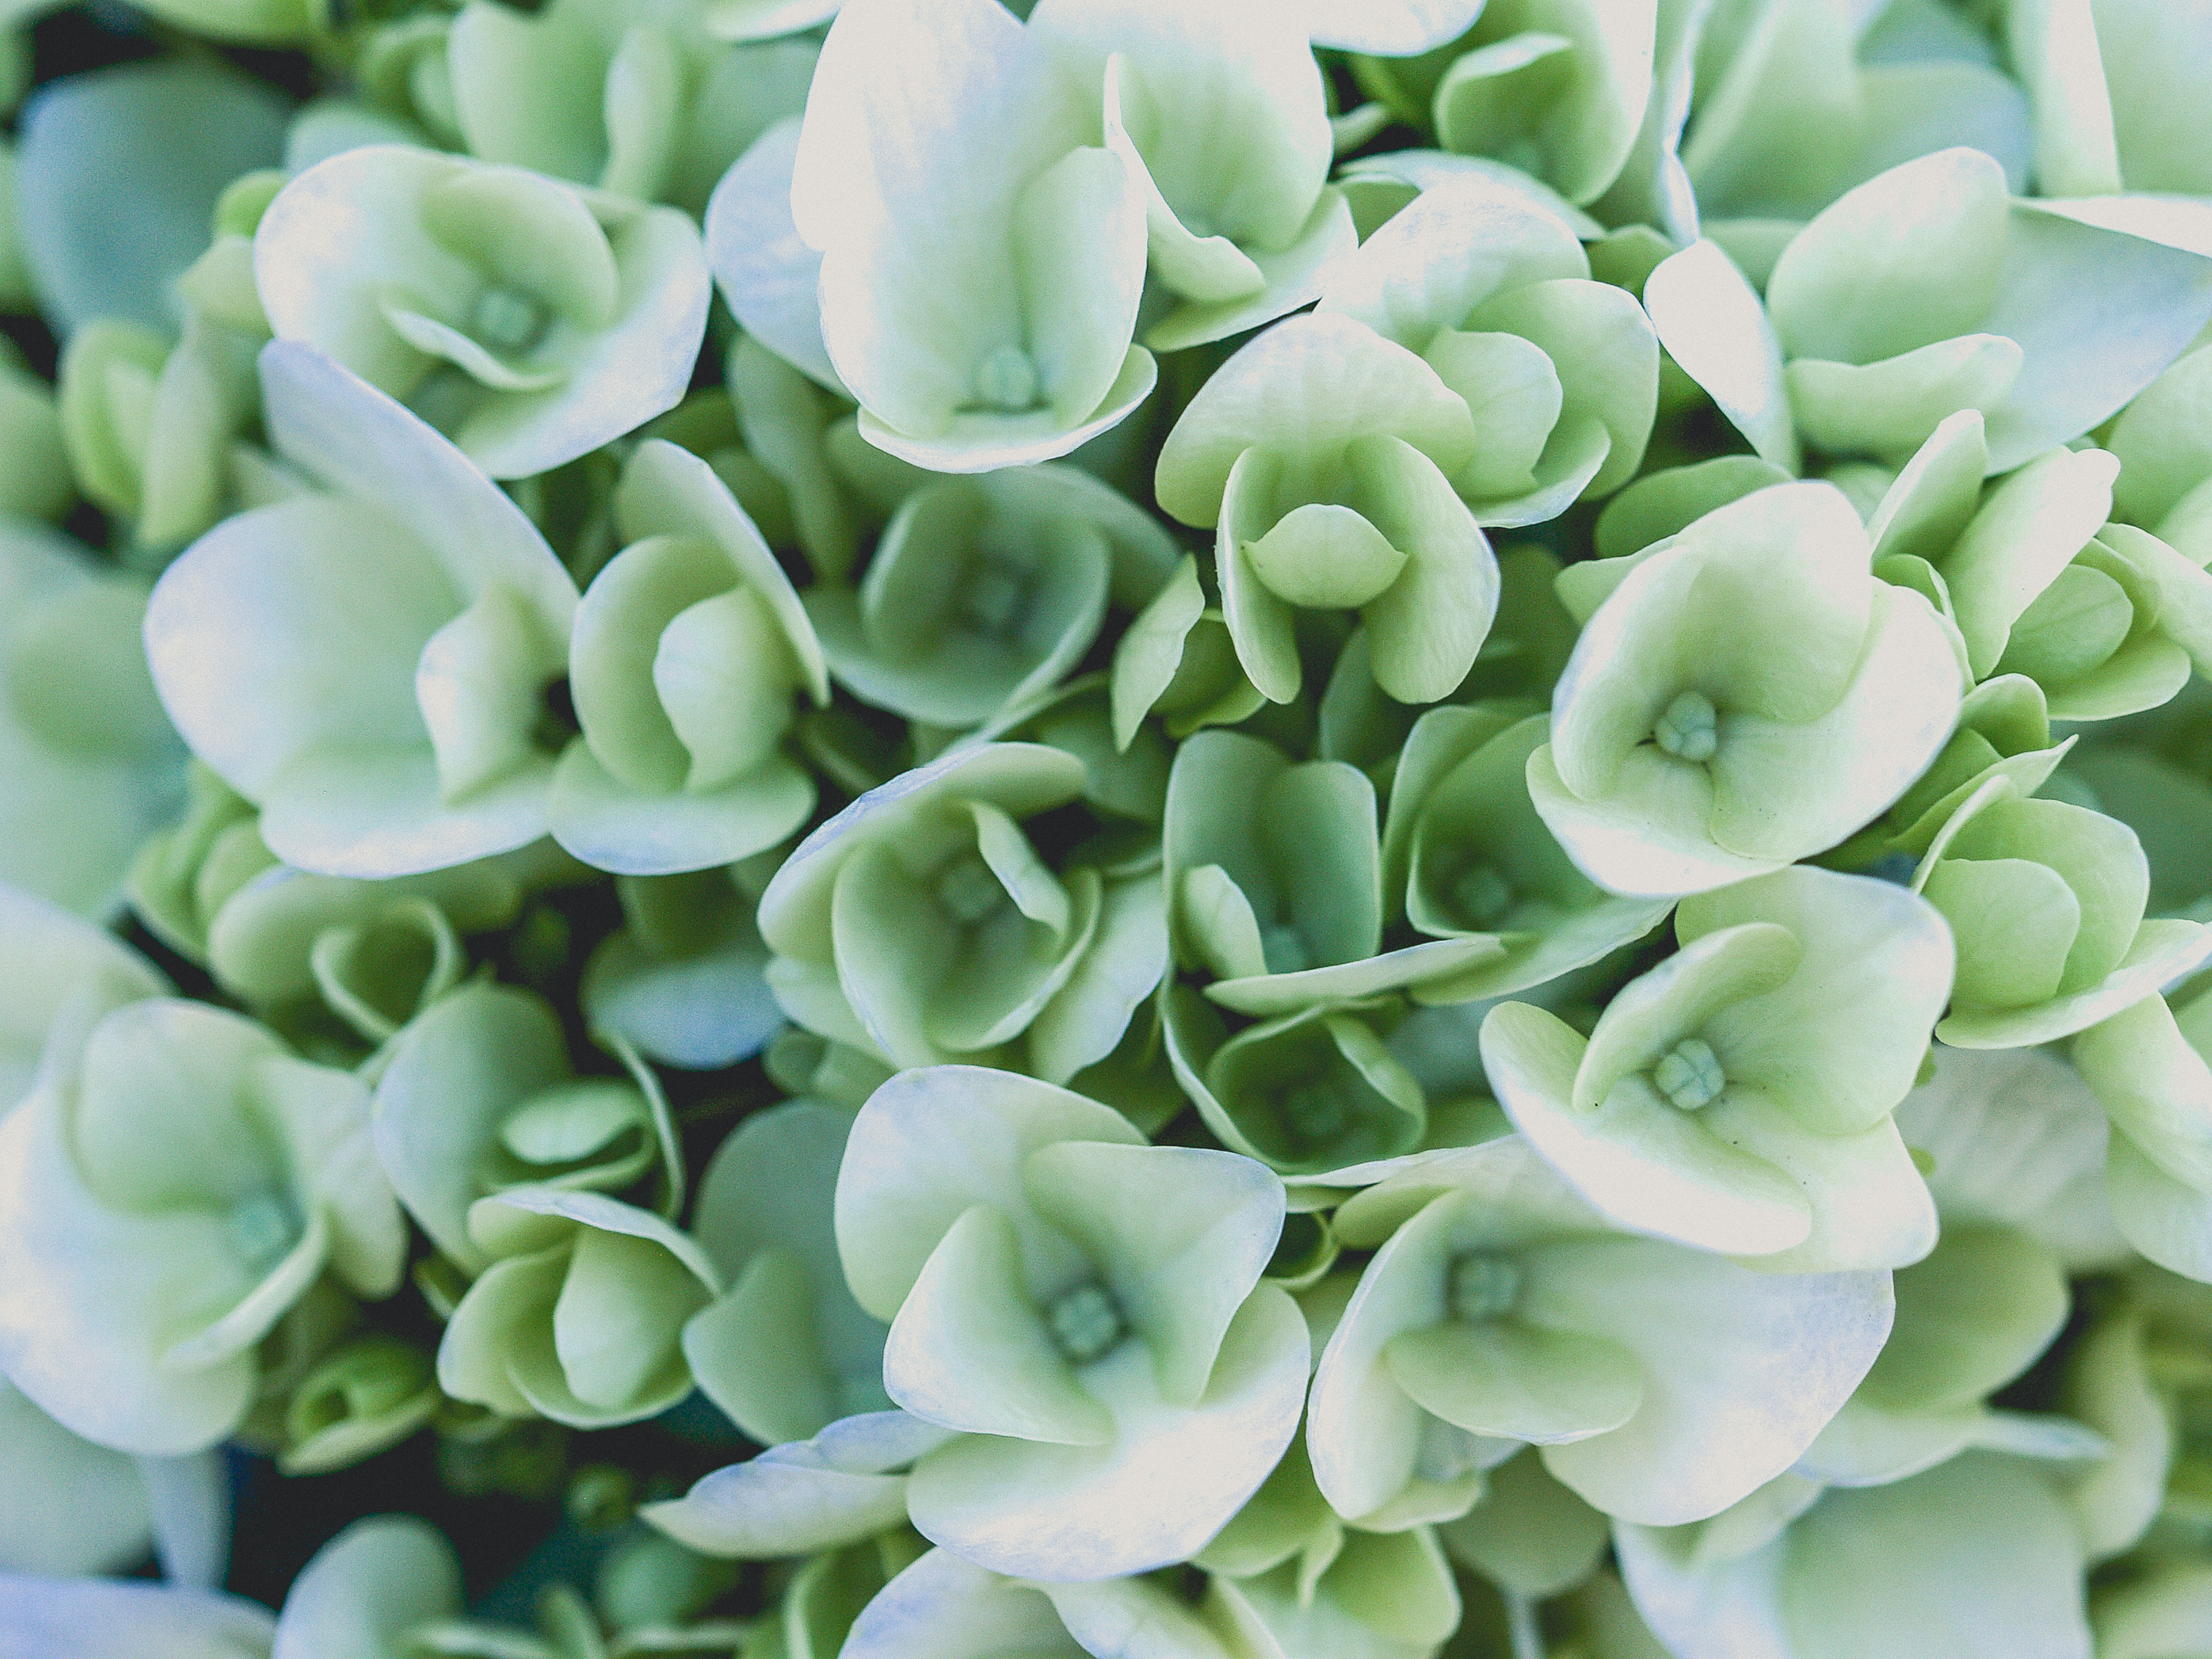
garden, nature, plant, flower, floral, green, colorful, flora, bloom, park, natural, blooming, blossom, purple, pink, grass, petal, beauty, field, fresh, background, gardening, beautiful, leaf, botany, pretty, growth, landscape, botanical, meadow, hydrangea, cornales, annual plant, hydrangeaceae